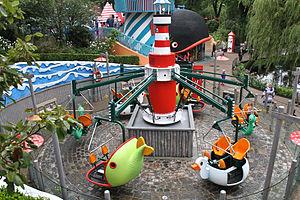
Petzi est une série animalière danoise de bande dessinée pour enfants créée en 1951 par le couple Vilhelm Hansen et Carla Hansen, et mettant en scène de manière humoristique les voyages en bateau de l'ourson Petzi et ses amis. À ce jour, la série a été traduite dans une dizaine de langues. C'est un grand classique du genre au Danemark.